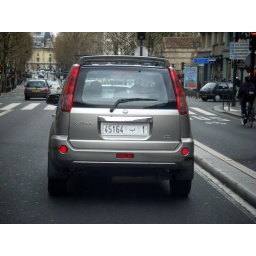
Interesting license plate on a car in Paris.